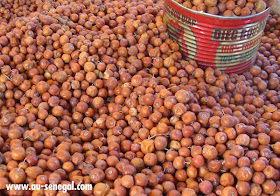
Lii de ab nataal la, nataal bi nag maa ngi séen ay doom,  doom yi xaw a xonq orange. Doomi yi nag ay doomi déem la
Déem nag boo déggée ci garab lay sax, dañ kay lekk a macci. Waaye doom yi moom keen du ko macci. Maa ngi gis benn pot bu am ñetti melo, melo bu xonq ak bu doomu-taal ak bu " marron". Pot bi nag  dafa def. Lu mu def ? Xanaa déem, tabarkàlla !